Jake the Dog

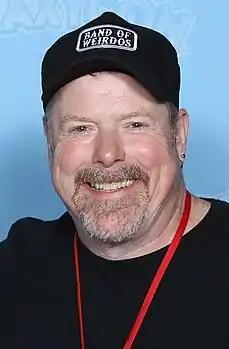

Series creator Pendleton Ward has stated that he wrote Finn and Jake, including "Adventure Time" as a whole, as though he were playing a session of "Dungeons & Dragons," a tabletop role-playing game. Ward commented that Finn and Jake's motivations are noble, with a desire to "slay monsters, explore dungeons, find loot." He further said that "Jake was more into the loot". Ward spent much of his childhood at home, describing his "[indoor] adventure experience" as inspiring Finn and Jake the Dog's adventures. Early on in the development of the show, Ward had intended for Finn and Jake to be nomads who lived in tents. However, this was changed to having them live in a permanent home at Cartoon Network's request. Jake has three, four, or five fingers on each hand, as well as both hands and paws, which means, according to Ward, that he has the ability to grow and be flexible. He first appeared in the short film "Adventure Time", which centers around rescuing Princess Bubblegum (Hynden Walch) from the evil Ice King (John Kassir). This short aired as part of Nickelodeon's "Random! Cartoons" showcase in 2008. John DiMaggio voiced the character, then called Jake, in short.